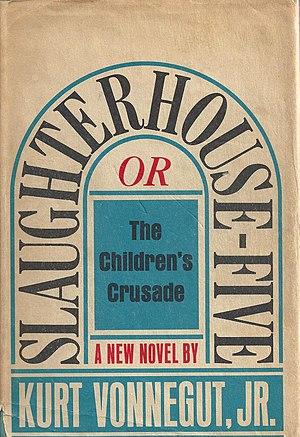
Abattoir 5 ou la Croisade des enfants est un roman de science-fiction de l'écrivain américain Kurt Vonnegut, Jr., paru en 1969.